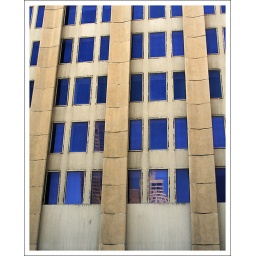
Reflection in an office building in downtown Dallas. Looks much better large. The smaller sizes really mess this one up.